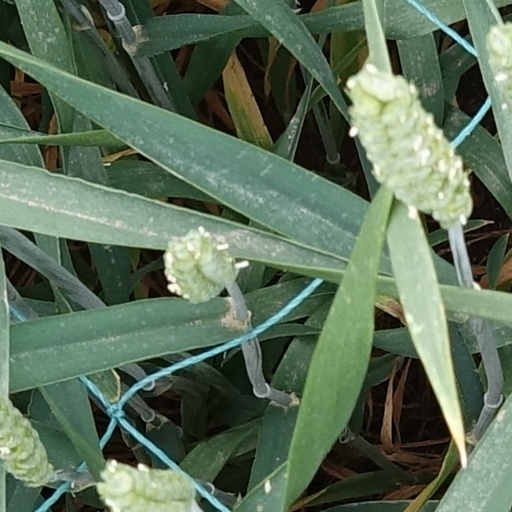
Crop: wheat